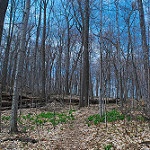
Scene: Outdoor